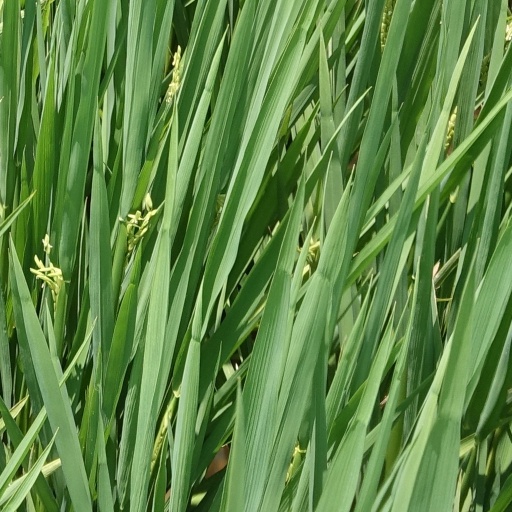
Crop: rice